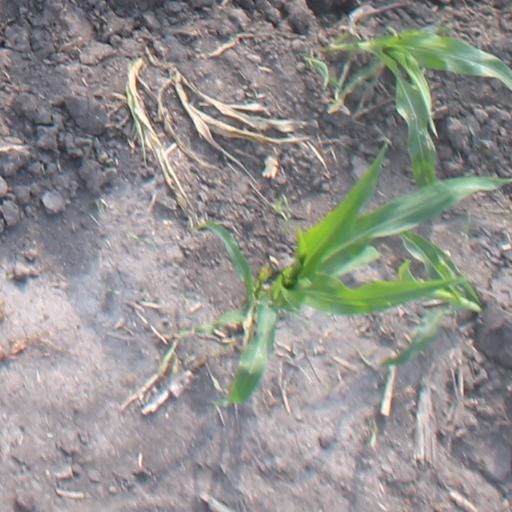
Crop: maize; corn